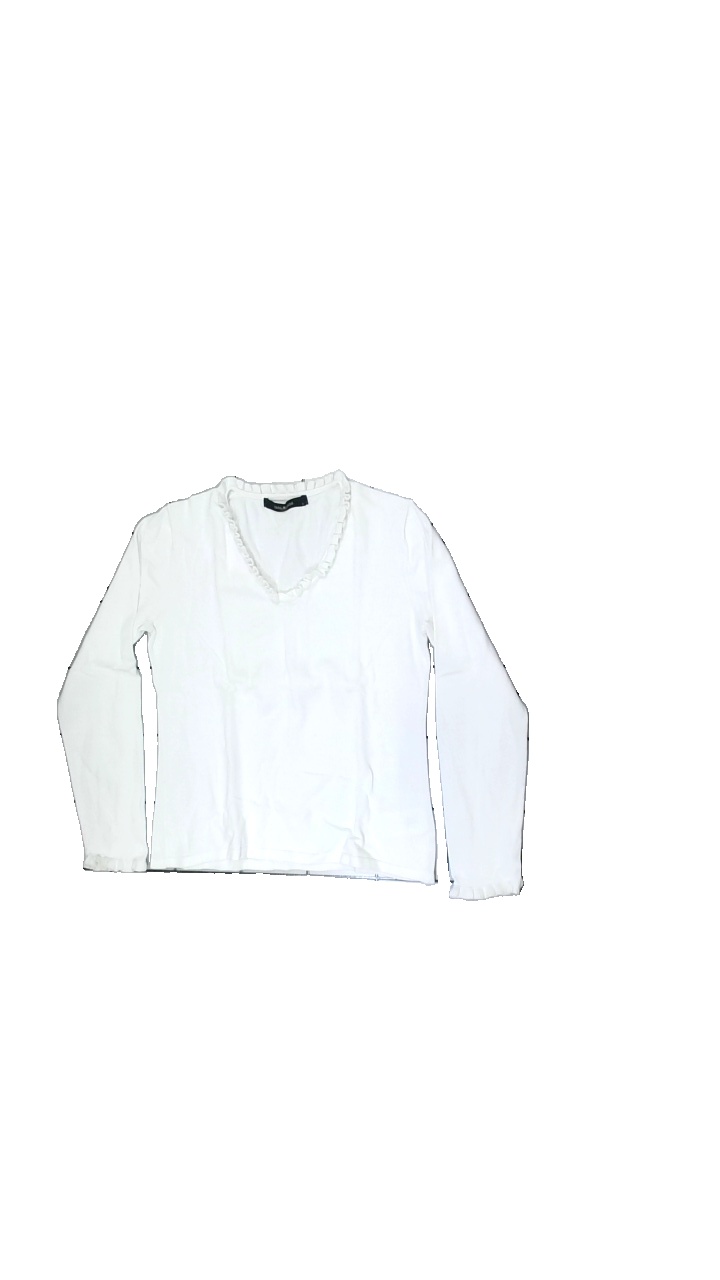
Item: Blouse (Ladies)
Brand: Park Lane
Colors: White
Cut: Regular, V-collar
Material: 100%cotton
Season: Spring
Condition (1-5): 2
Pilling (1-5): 3
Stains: Major
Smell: Minor
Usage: Export
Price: <50